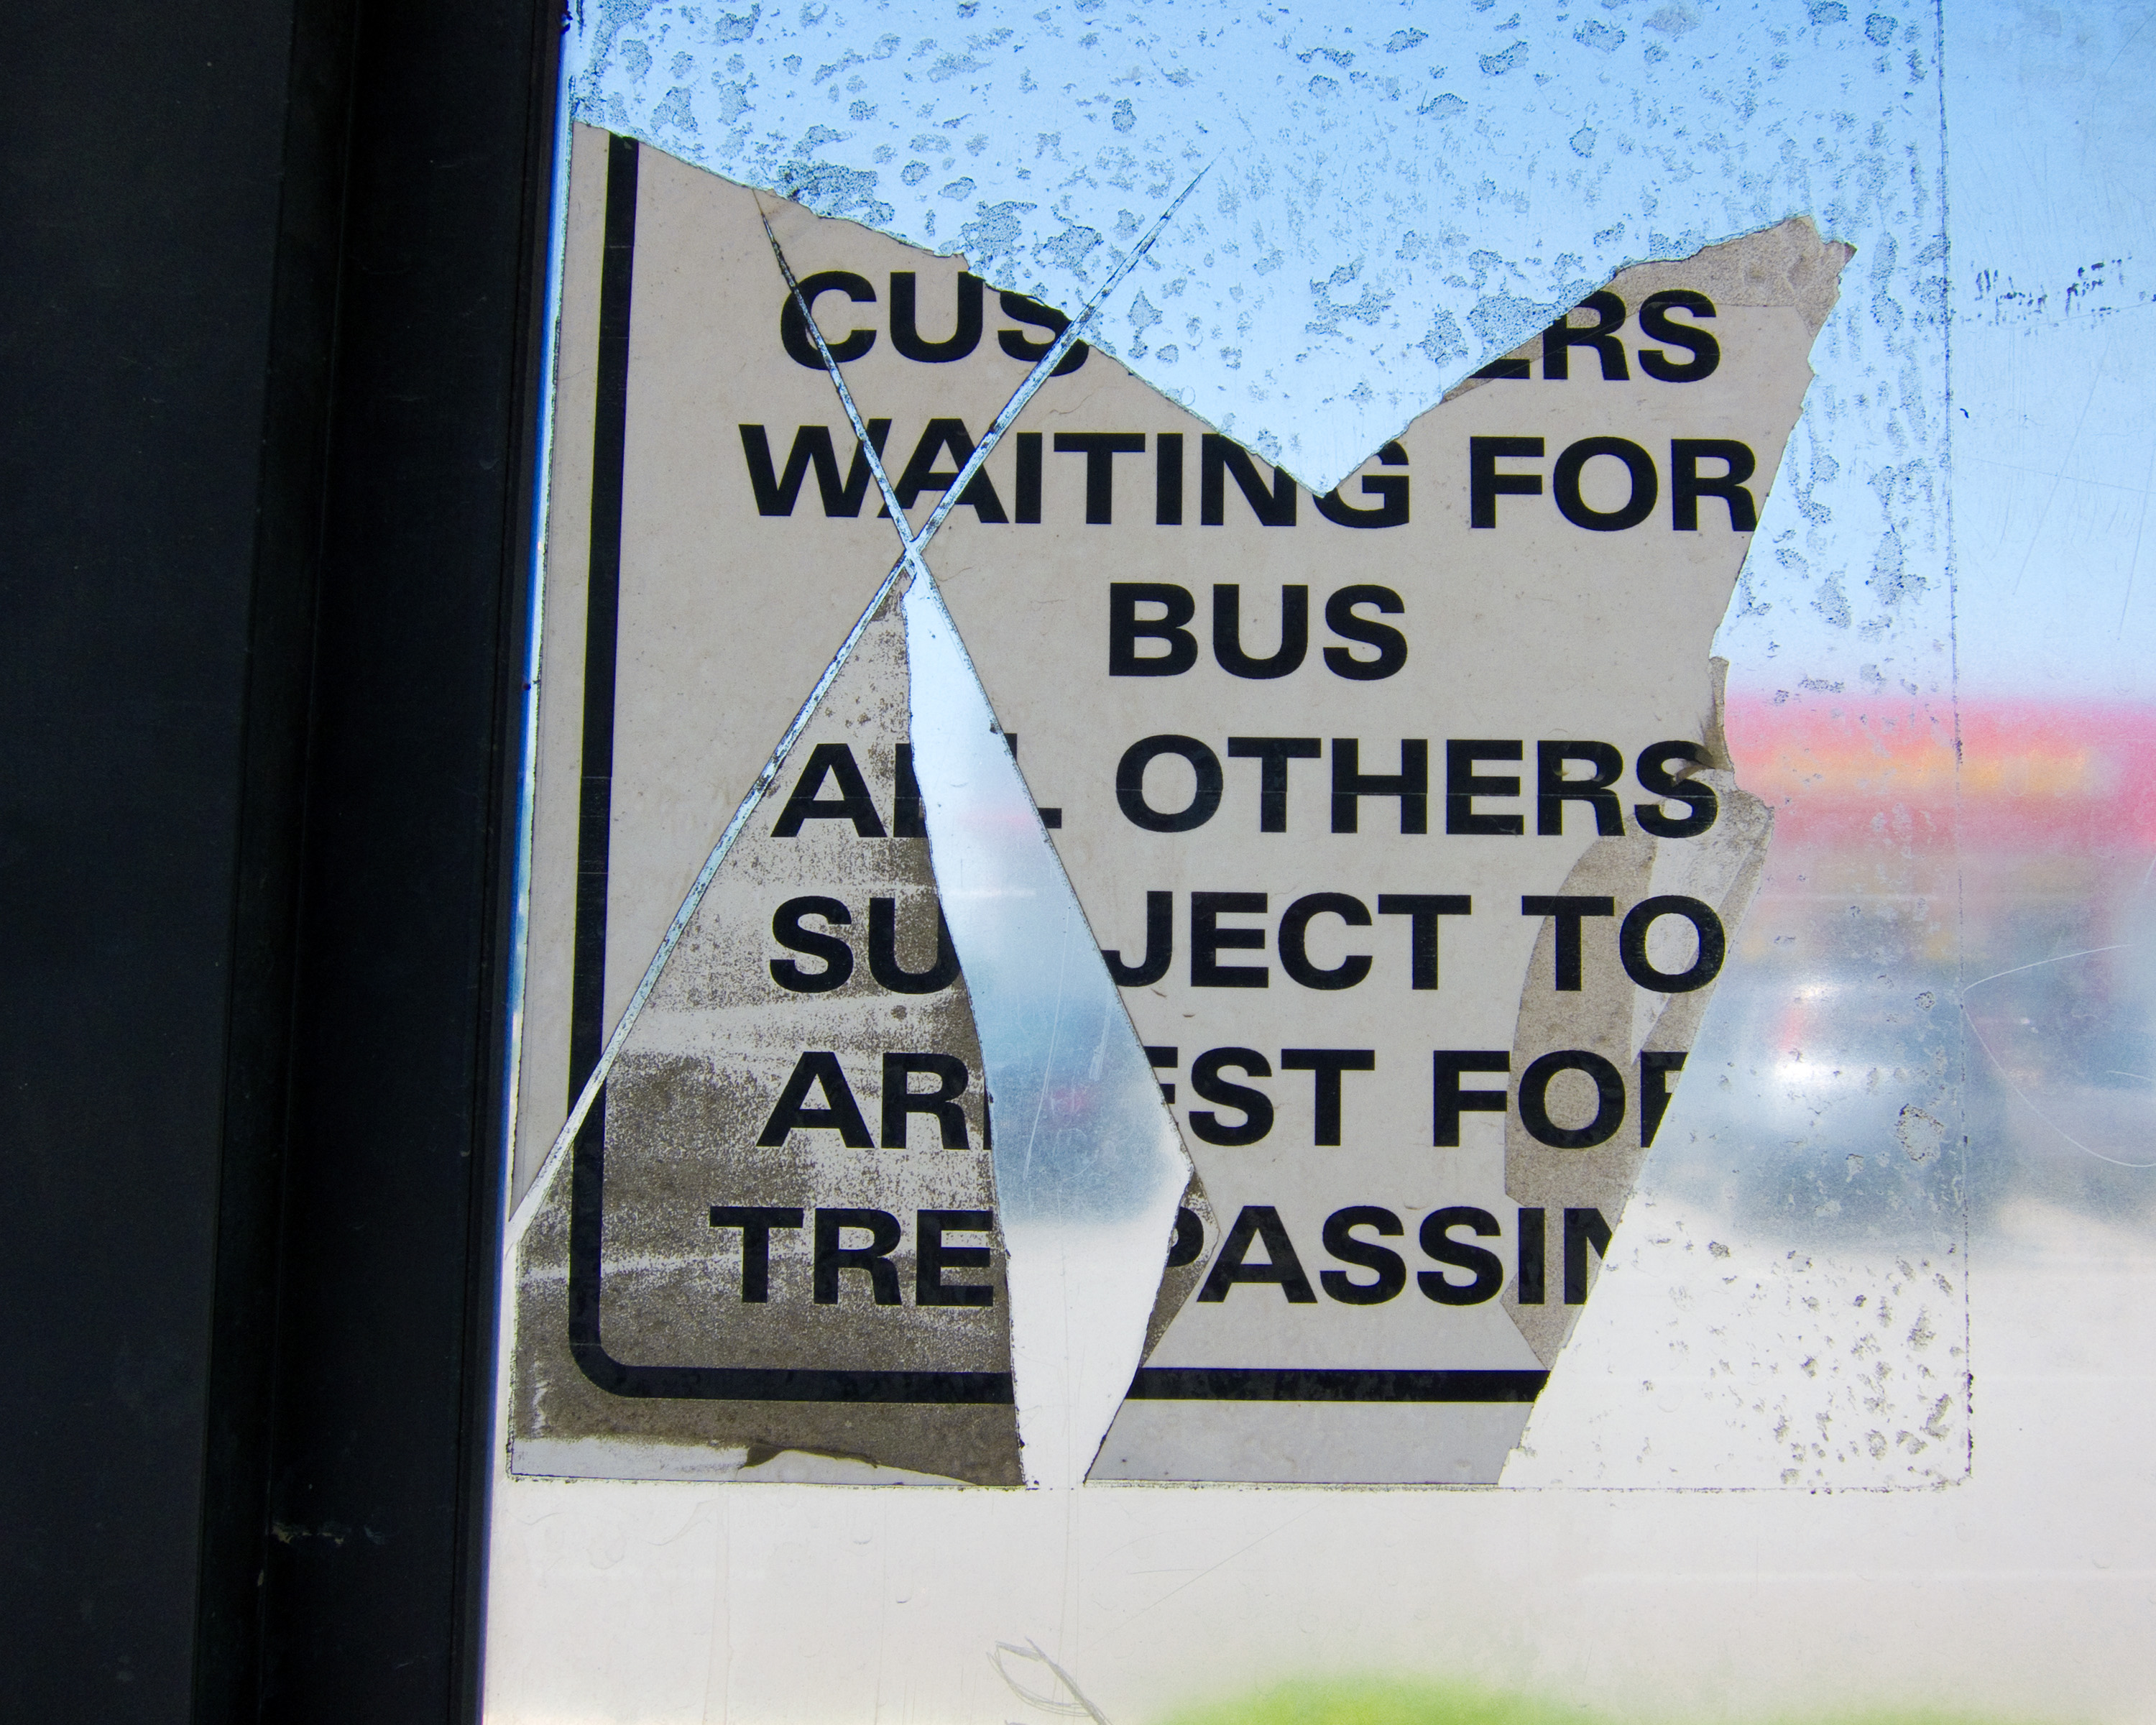
number, advertising, sign, banner, signage, label, brand, font, art, text, shape